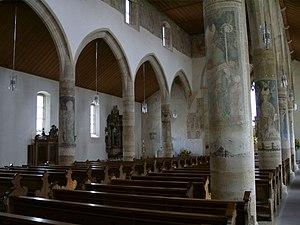
Stiftskirche St. Moriz (Église collégiale Saint Maurice) à Rottenburg am Neckar, arrondissement de Tübingen, (Land de Bade-Wurtemberg / Allemagne). Ancien collège de chanoines.